Representation of slavery in European art

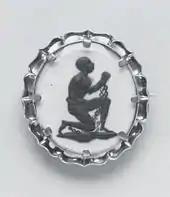
Anti-Slavery Medallion by Josiah Wedgwood

Representations of slavery in European art date back to ancient times. They show slaves of varied ethnicity, white as well as black.